Bedtime Stories (Madonna album)

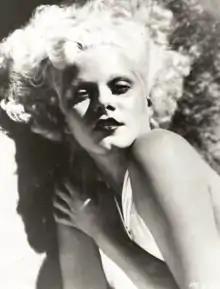
Madonna's appearance on the cover for "Bedtime Stories" was compared to that of actress Jean Harlow ("picture").

"Bedtime Stories" was described by the singer herself as a "combination of pop, R&B, hip-hop and a Madonna record", with lyrics and themes that are "romantic and very reflective". According to "Music & Media", the sequence of the songs is something Madonna paid "particular attention to", as she wanted to create a "truly cohesive" record. Opener "Survival" is a "sweetly funky" song in which Madonna talks directly to the public and addresses her feelings regarding the controversies in which she was embroiled in the past, according to Rikky Rooksby, author of "The Complete Guide to the Music of Madonna". It includes lyrical nods to past songs in the verses "I'll never be an Angel/I'll never be a saint, it's true", and "Whether it's heaven or hell/I'm going to living to tell". The next song is "Secret", which finds Madonna singing in a "husky" alto and features an "unhurried" Memphis soul beat. It begins with the sound of her voice singing over a "rhythmic folksy" guitar, before opening up to a "sparse, retro rhythm" section. In the singer's own words, "Secret" talks about spirituality and self-empowerment, and contains an "Indian/Hindu philosophy which says that God lives within all of us and that happiness lies in our own hands".